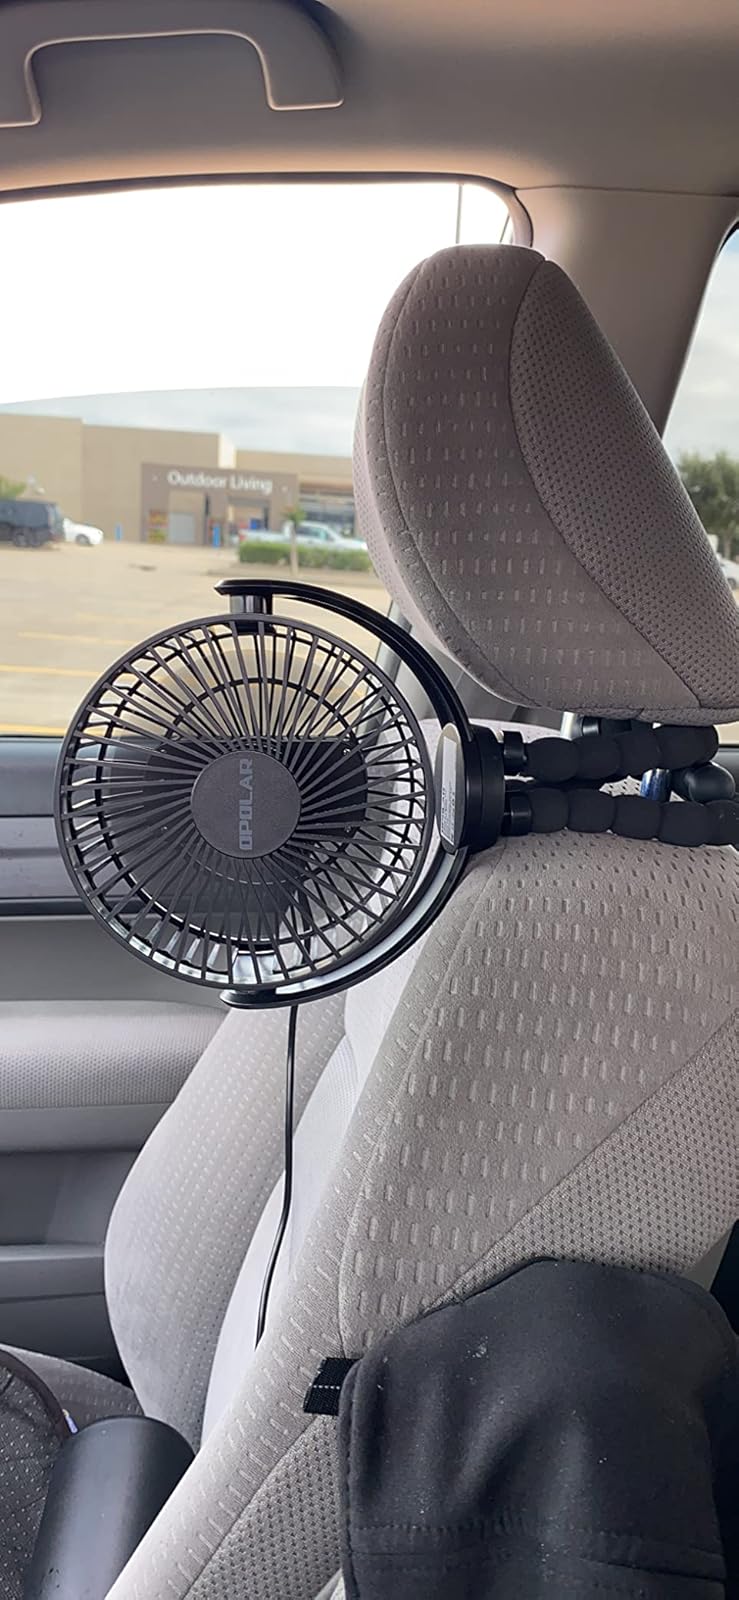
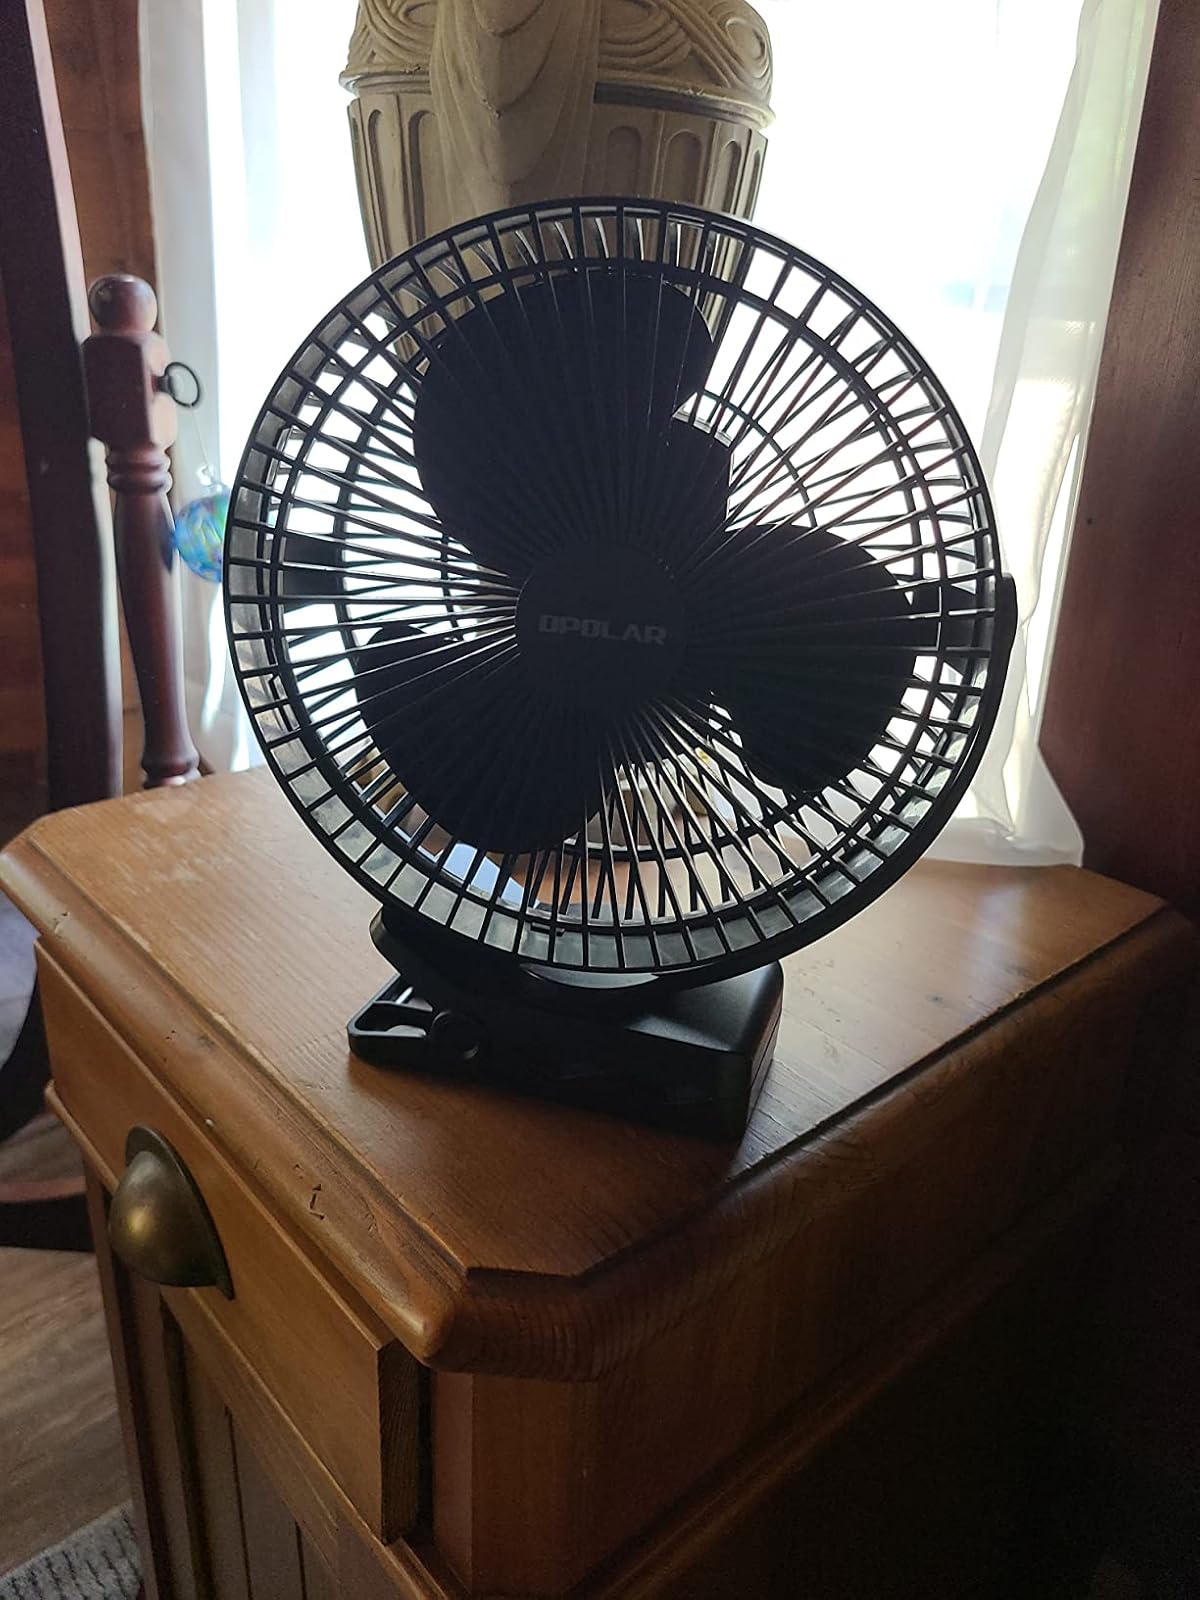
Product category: fan
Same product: no